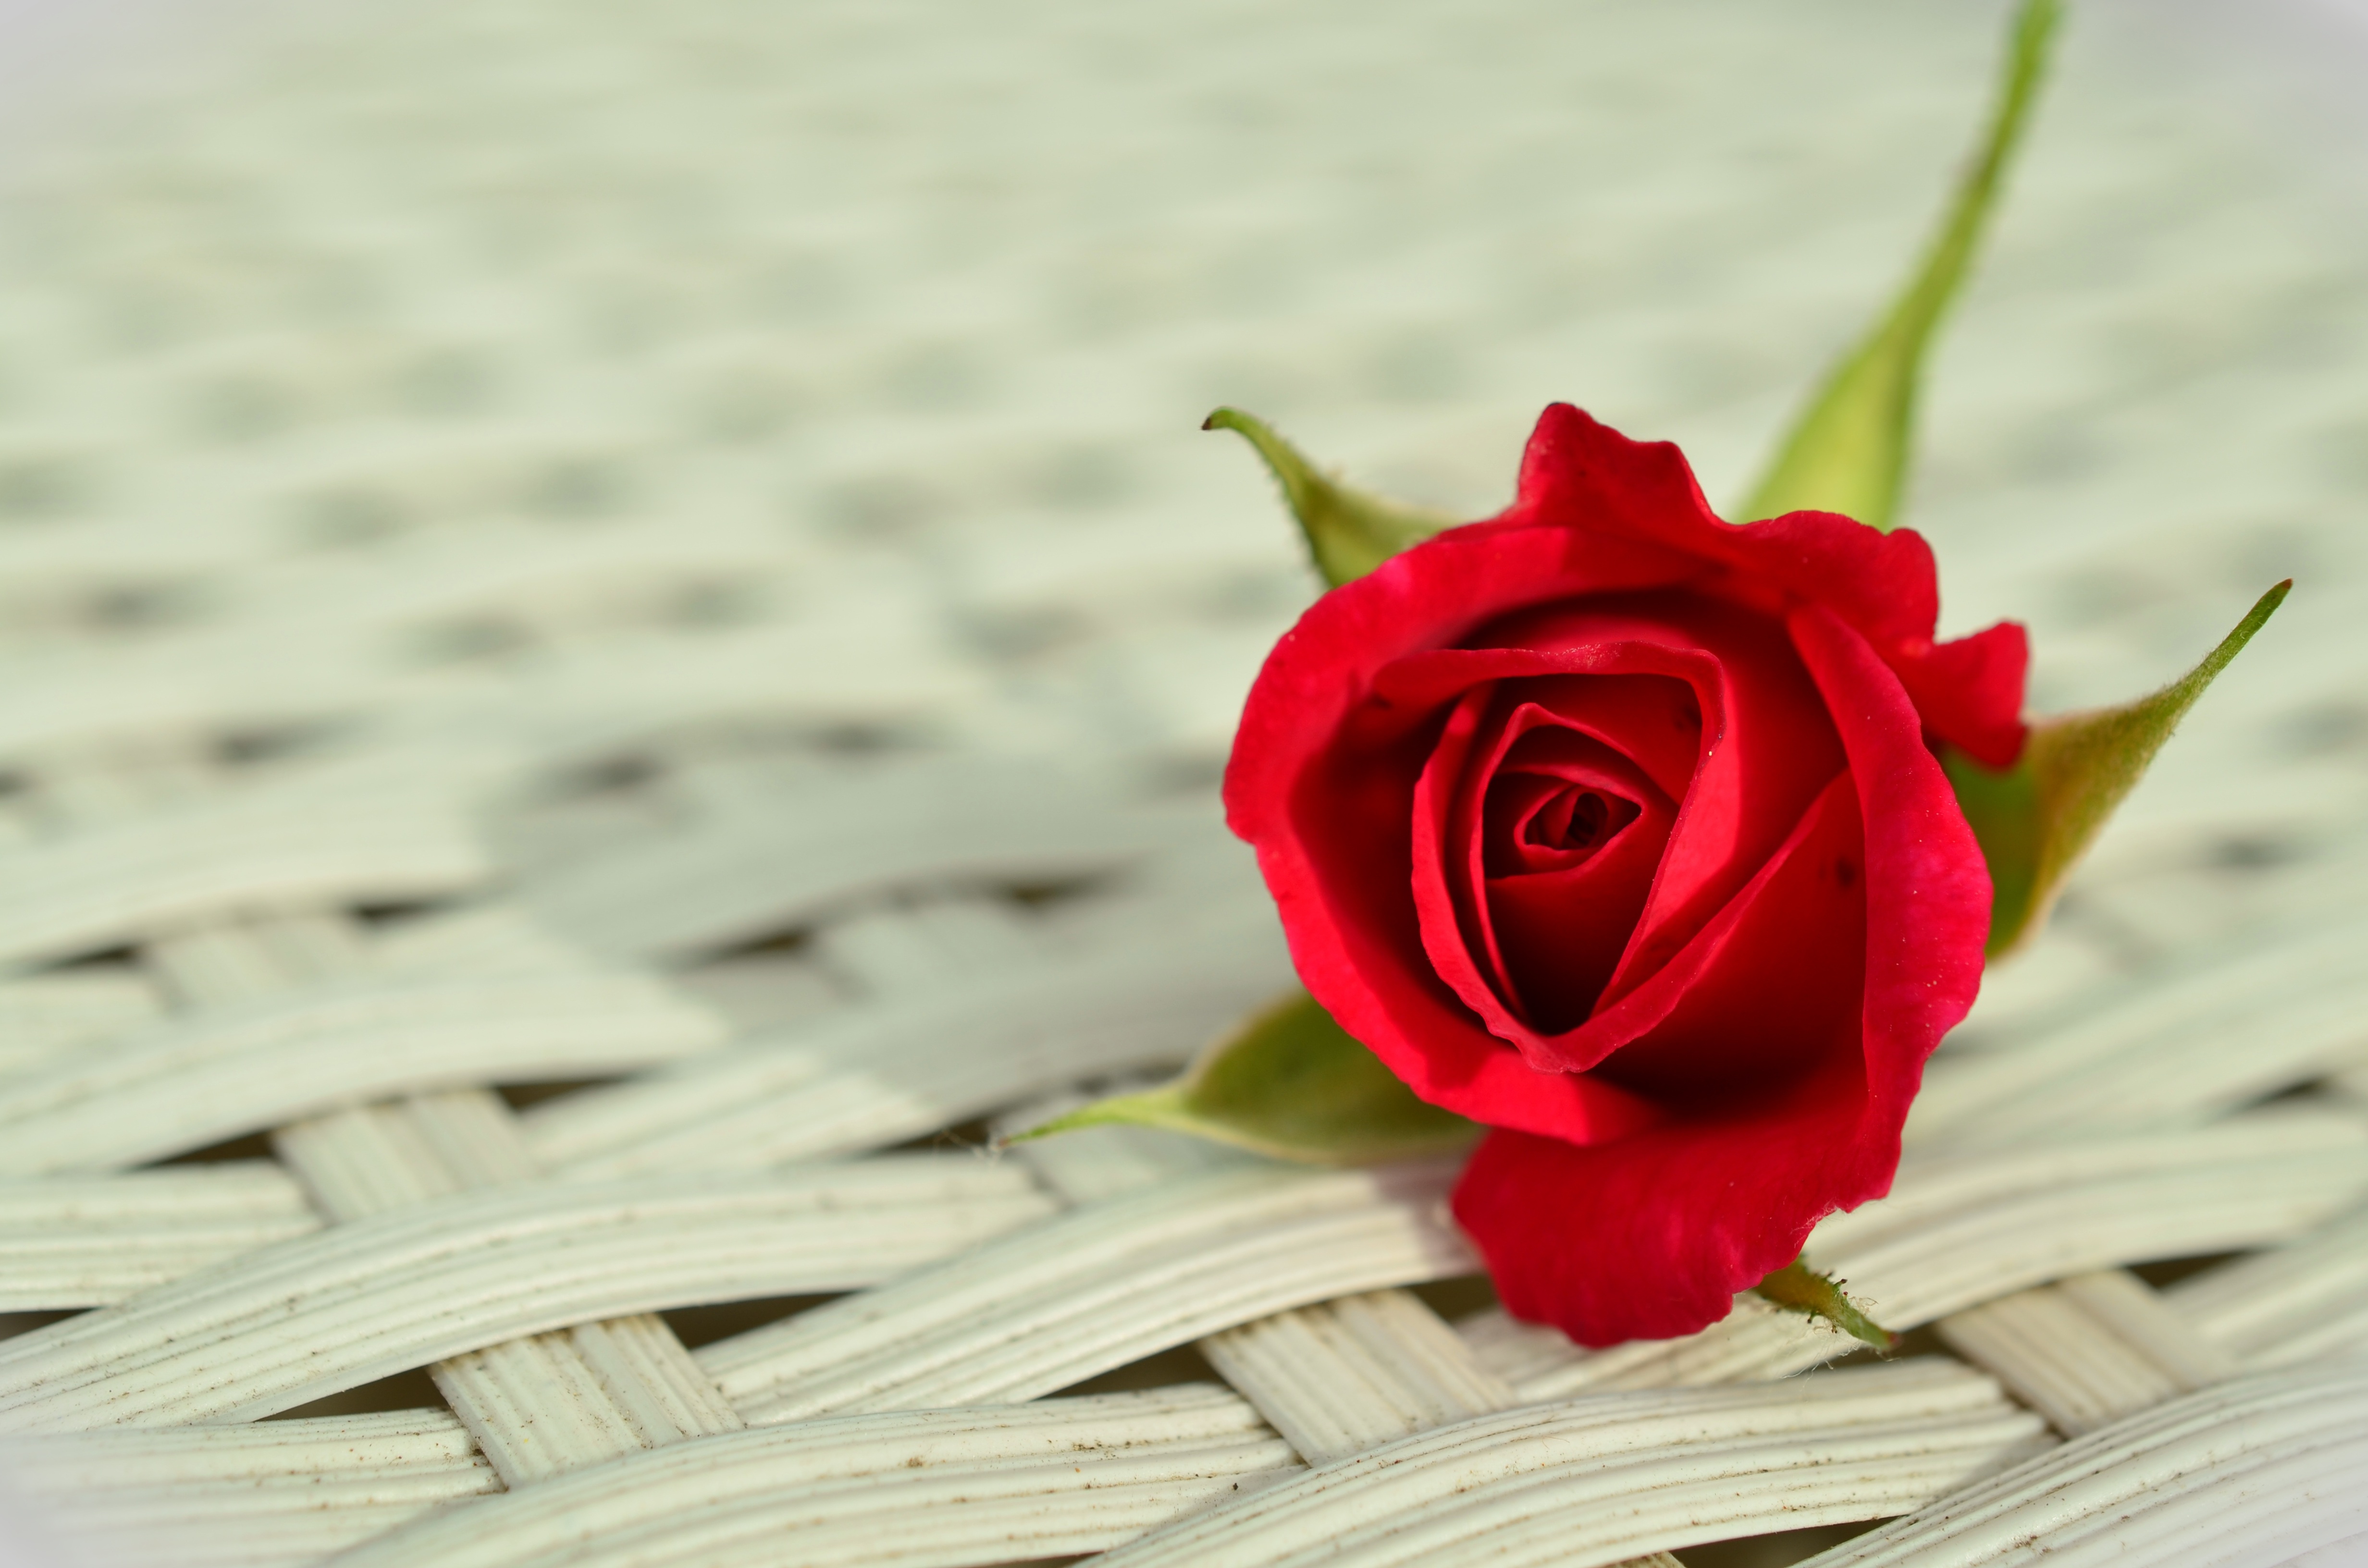
blossom, plant, flower, petal, bloom, rose, red, macro, pink, flora, close up, petals, floristry, macro photography, flowering plant, garden roses, rose family, flower bouquet, cut flowers, floral design, land plant, flower arranging